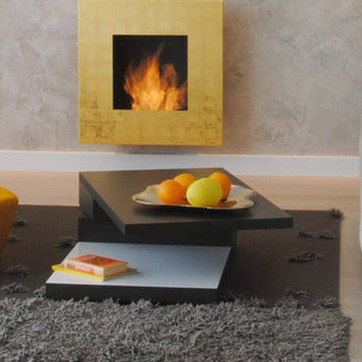
Material: food